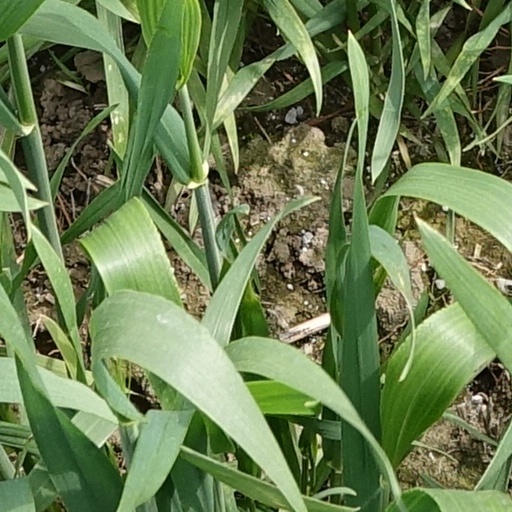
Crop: wheat